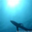
Label: shark